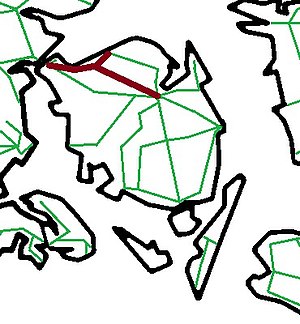
Nordvestfyenske Jernbane
Banens placering
Nordvestfyenske Jernbane – eller Brenderupbanen – var en privatbane 1911-1966 mellem Odense og Middelfart via Brenderup med en sidelinje mellem Brenderup og Bogense.